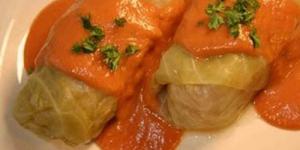
ninos envueltos de repollo en salsa